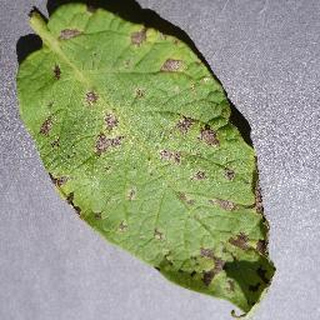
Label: potato_early_blight